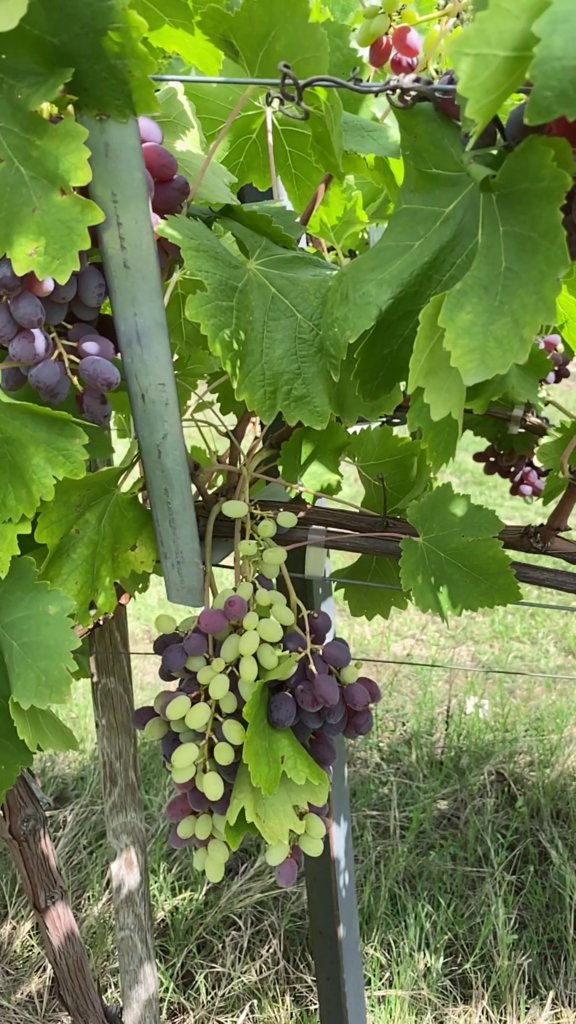
Berries visible: 176
Grape clusters: 5